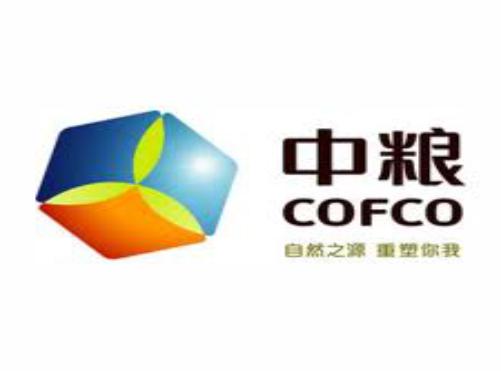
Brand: cofco
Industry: Others